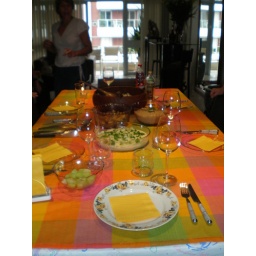
Brasil 2007. dining table at T's parents house in Rio